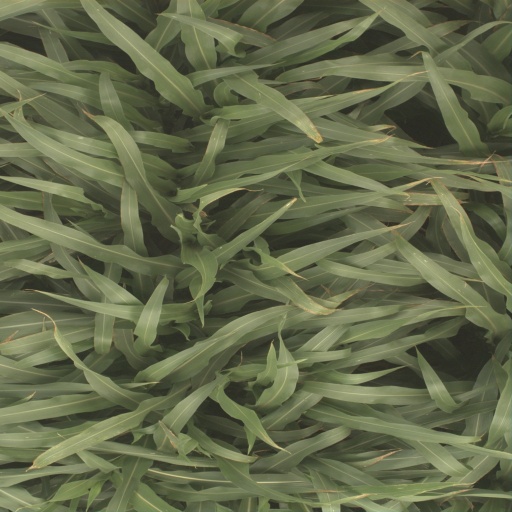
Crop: sorghum